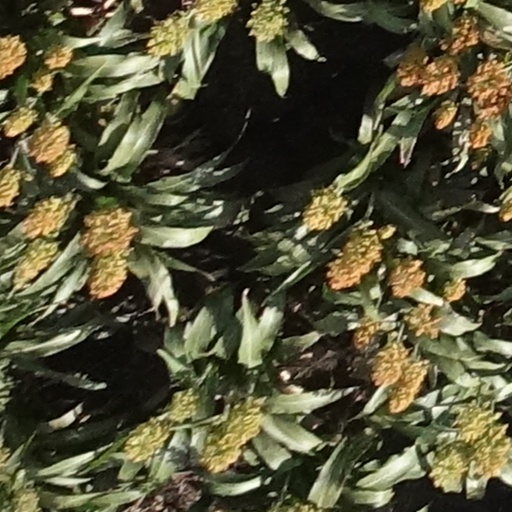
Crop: sorghum